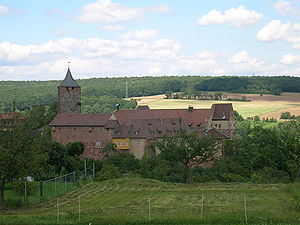
Rothenfels / Historie
Burg Rothenfels
Rothenfels er en by i Landkreis Main-Spessart i regierungsbezirk Unterfranken i den tyske delstat Bayern. Den er en del af Verwaltungsgemeinschaft Marktheidenfeld. Den regnes for den mindste by i Bayern.